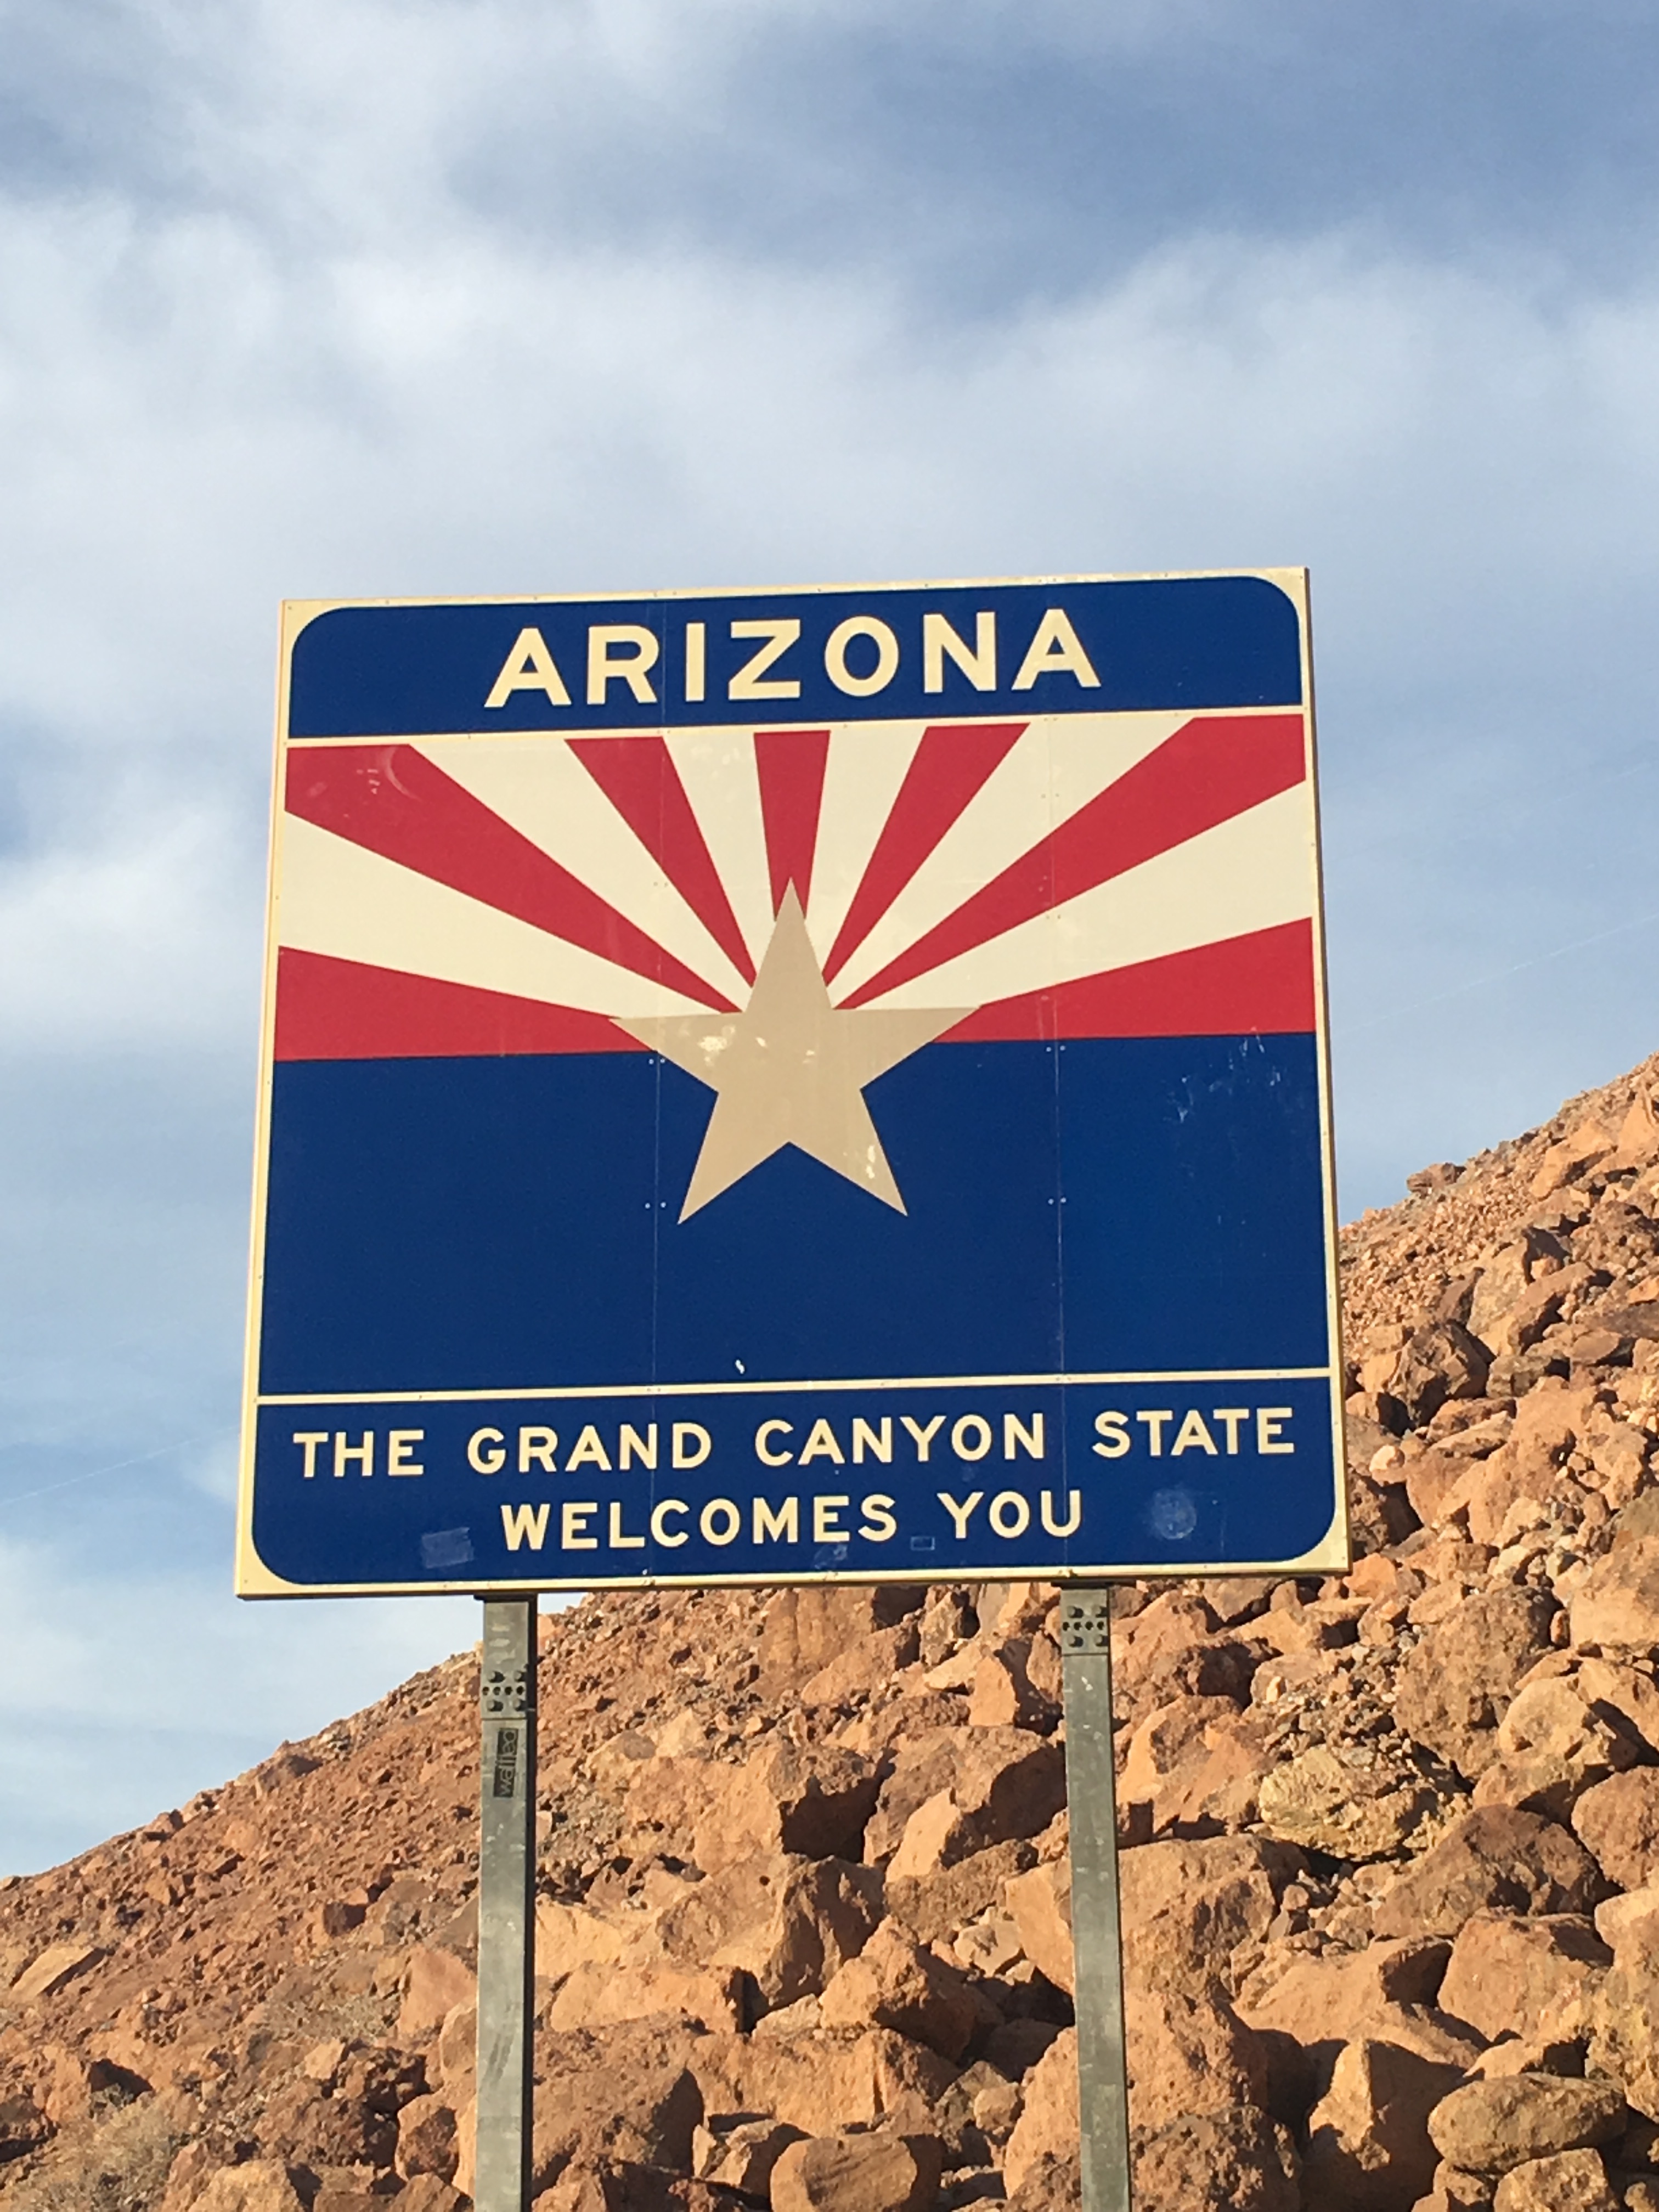
sign, flag, soil, signage, traffic sign